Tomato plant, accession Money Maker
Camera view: vertical (180 deg); turntable rotation: 0 degrees
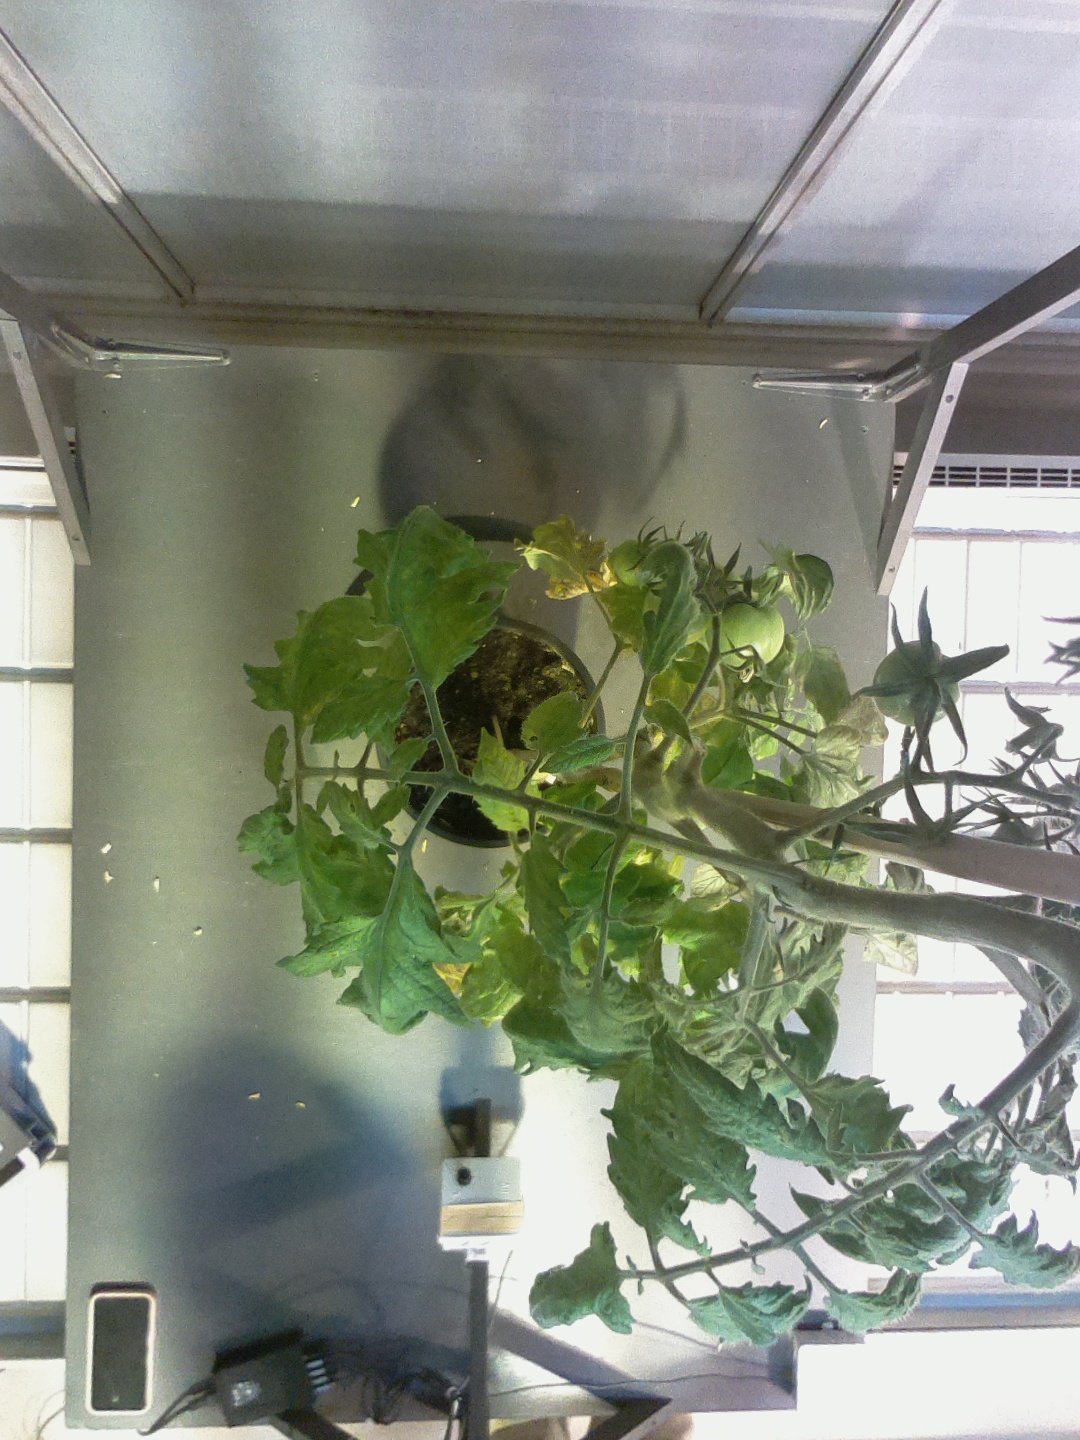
BBCH growth stage 77: 70%-80% of final fruit size